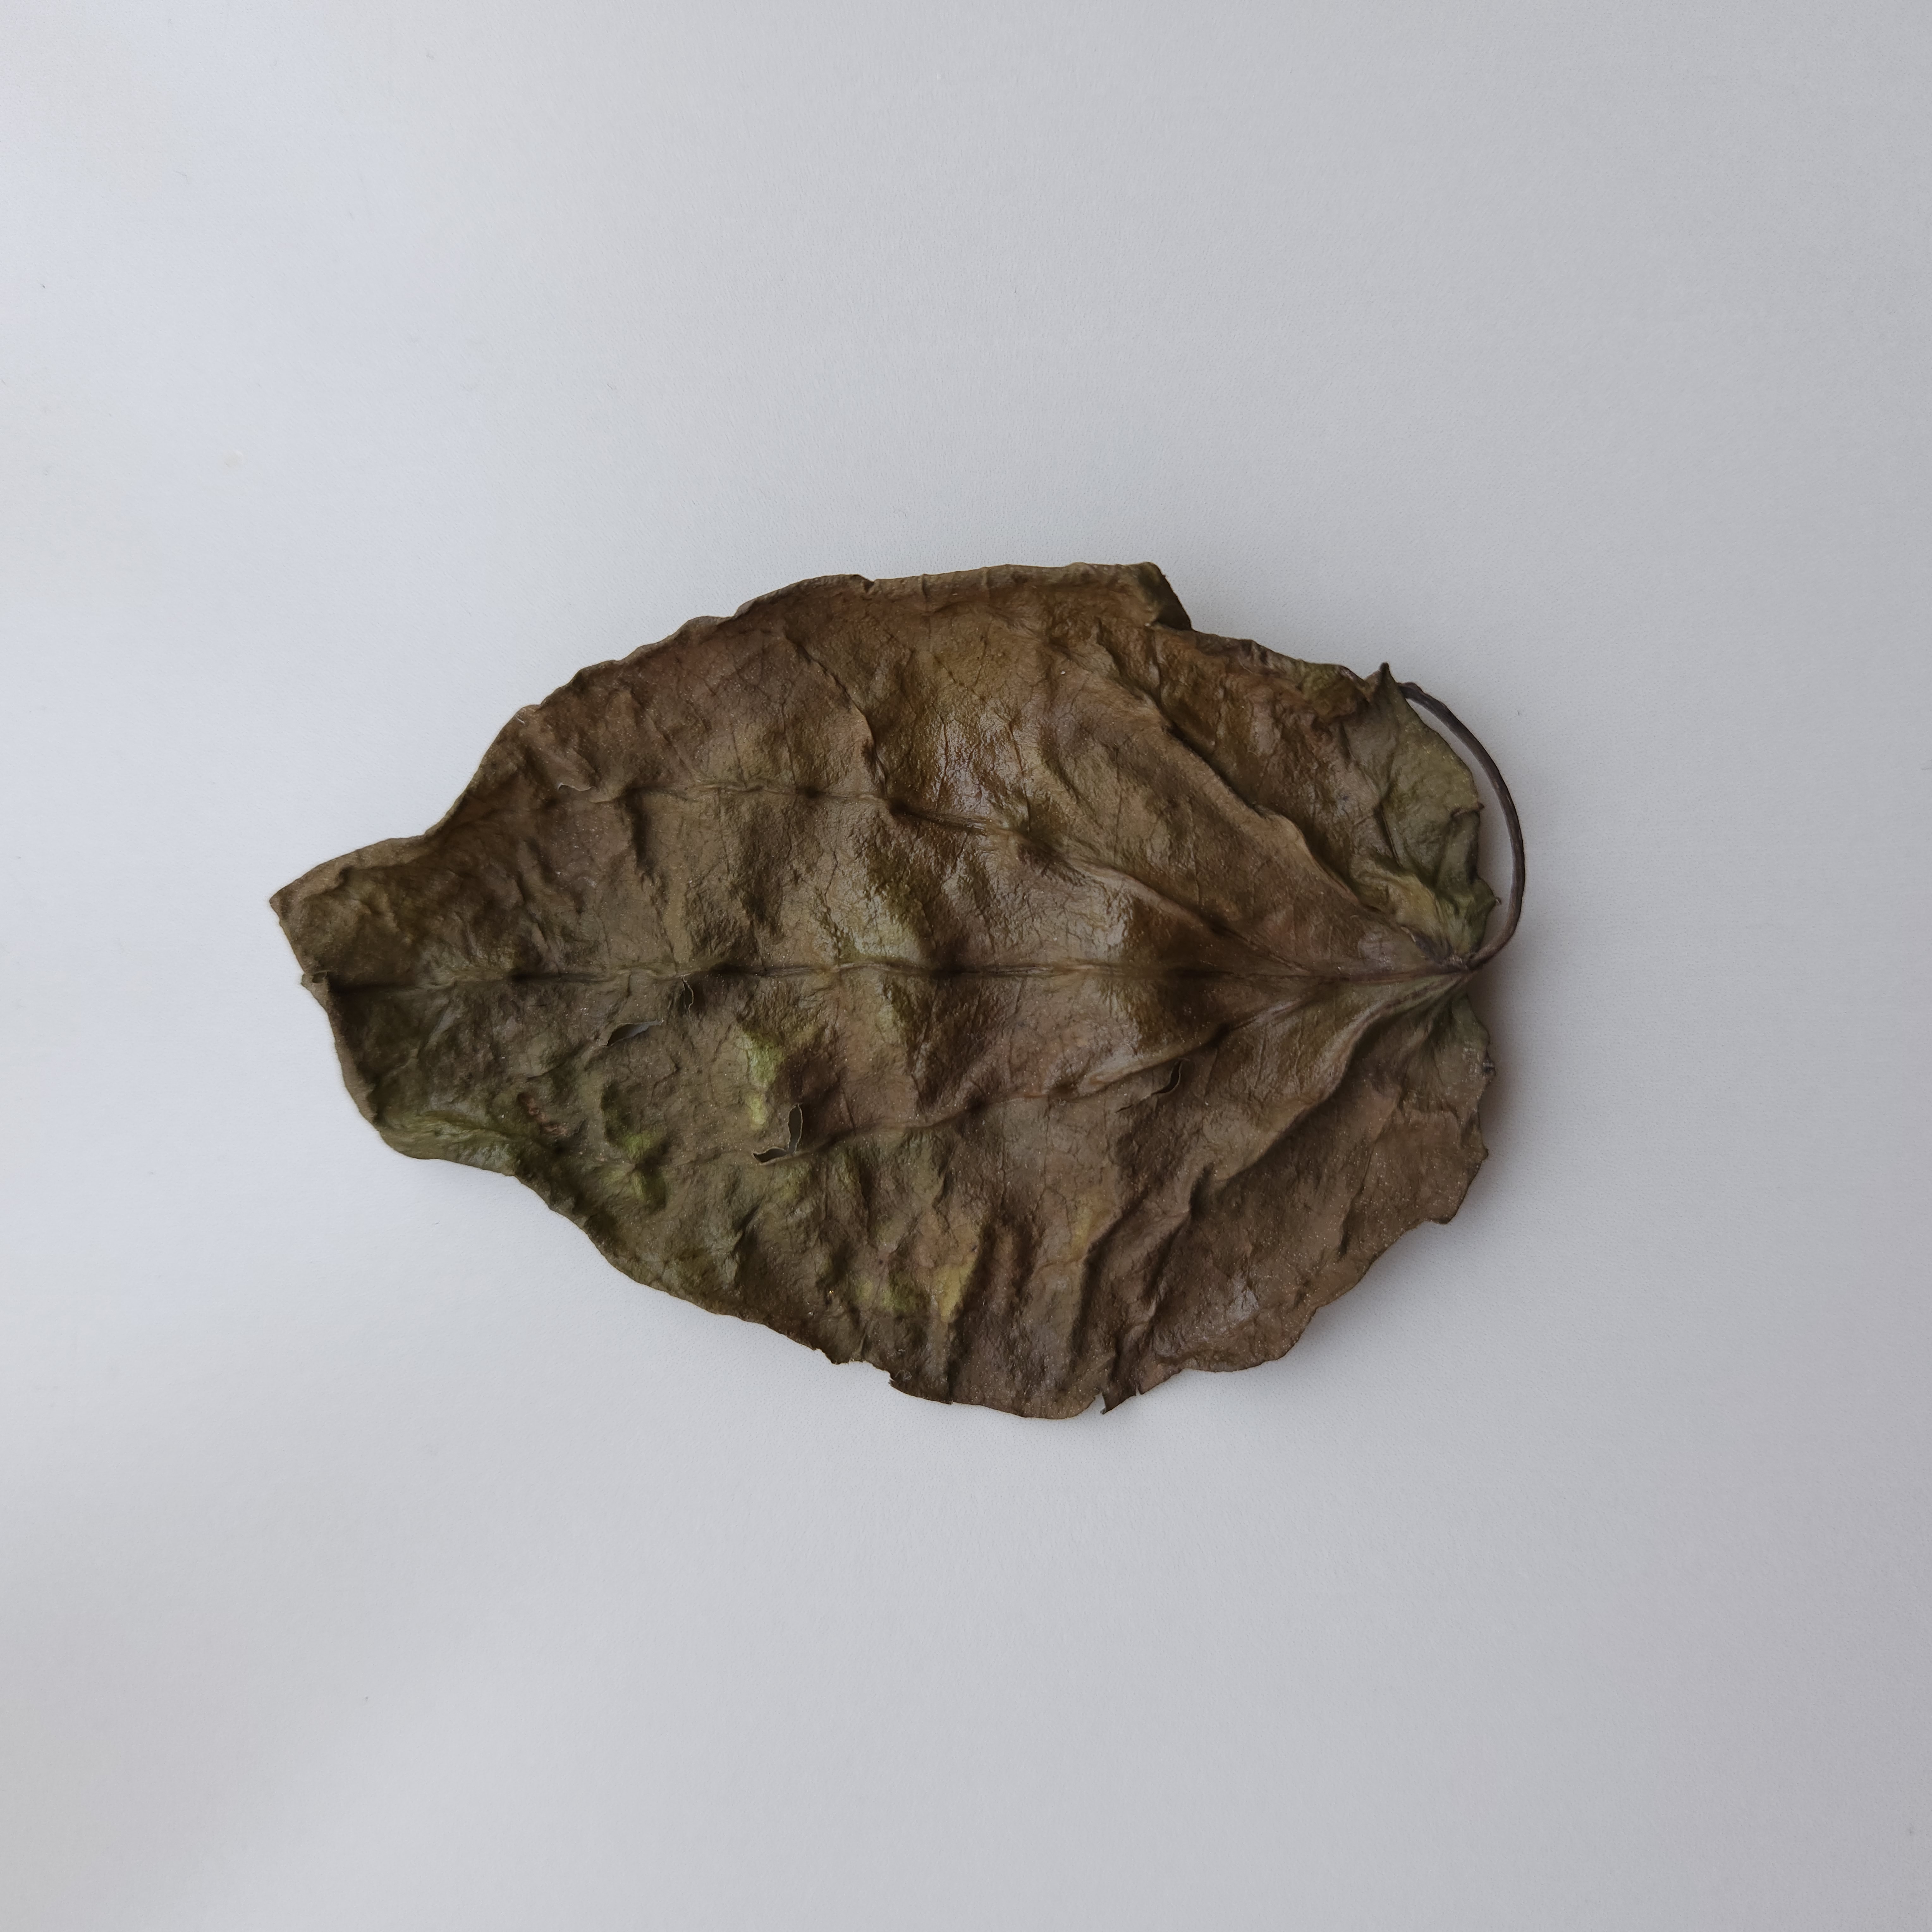
Label: Dried